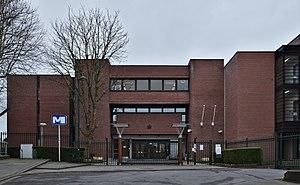
Entrée de The Japanese School of Brussels (École japonaise de Bruxelles) 日本語: ブラッセル日本人学校正門外観
The Japanese School of Brussels a.s.b.l. est une école japonaise à l'étranger à Auderghem, Bruxelles. L'école enseigne les niveaux élémentaire et collège. Elle est la seule école japonaise internationale en Belgique. La Japanese Supplementary School of Brussels, une école japonaise complémentaire, est gérée au sein du campus de JSB.